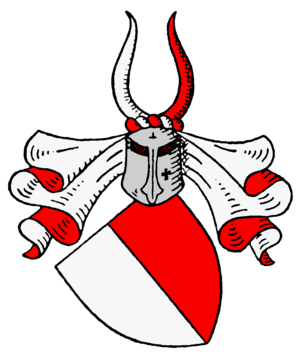
Le Cercle de Basse-Saxe est un cercle impérial du Saint-Empire romain germanique.
Josias Rantzau, seigneur de Bothkamp, souvent écrit Ranzau, fut un homme de guerre allemand qui devint maréchal de France, l'un des personnages les plus aventureux de la guerre de Trente Ans, ainsi que de la guerre simultanée que se livraient l'Espagne et la Hollande.